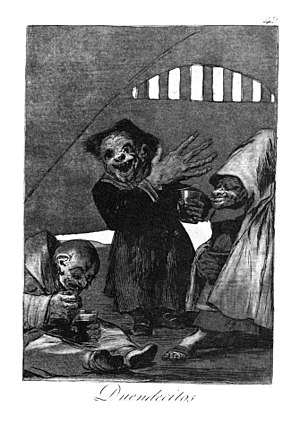
Goblin
Illustration af goblin.
Gobliner er fiktive væsner, der optræder i fantasy-litteratur, og som har oprindelse i europæisk folketro.